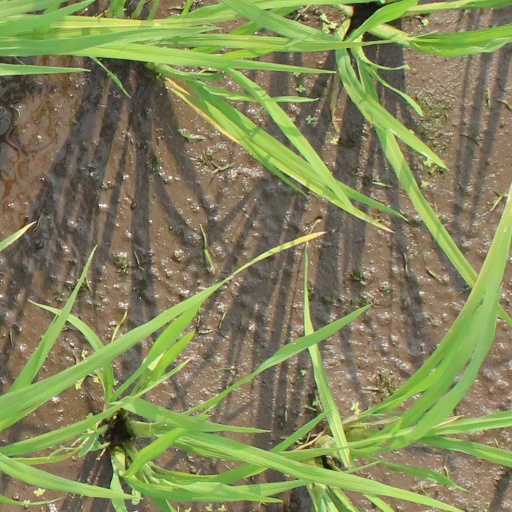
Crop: rice